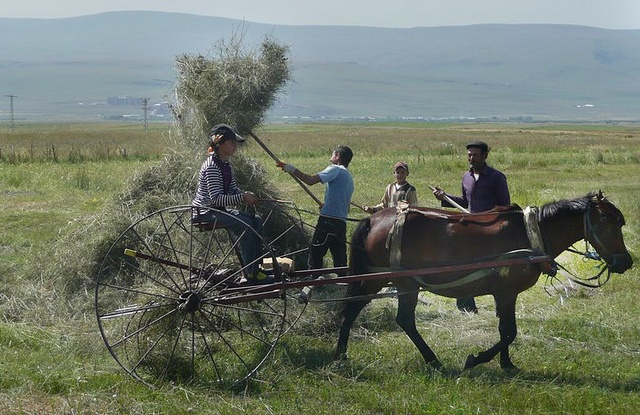
A horse pulling a woman on a steel wagon.
A group of people are working on a farm.
A young lady is riding her horse, while other people are working in the grass.
A women riding in a buggy pulled by a horse .
A WOMAN GETTING PULLED BY A HORSE CARRIAGE .